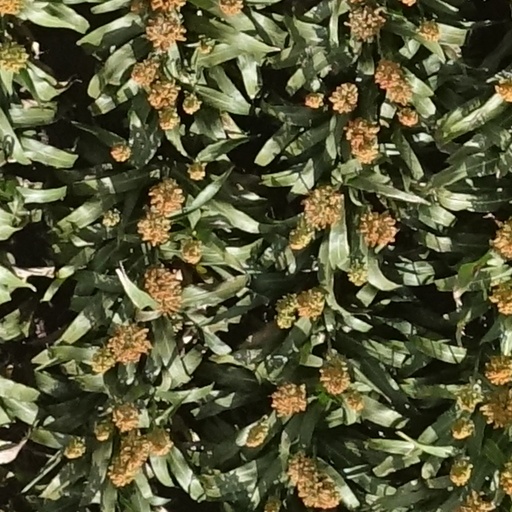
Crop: sorghum